Dante (bar)

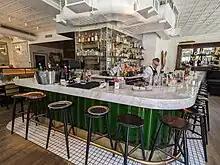
Bar counter at Dante West Village

The cafe opened in 1915 in an area with innumerous Italian immigrants; the period between 1900 and 1914 saw two million immigrants from Italy arrive in New York, about half of whom settled down in the city. The earliest owners of the cafe are now unknown. Mario Flotta purchased the cafe in 1971.